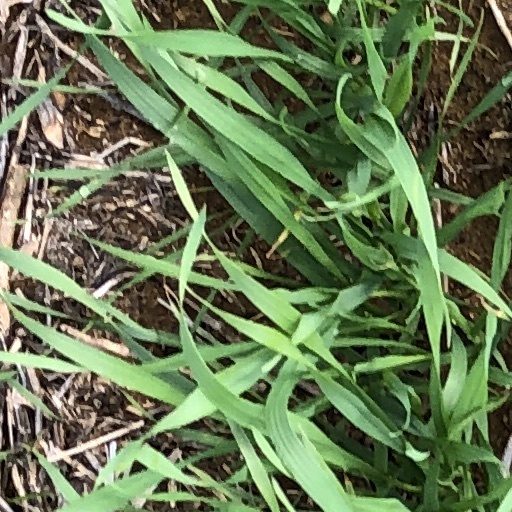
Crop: wheat